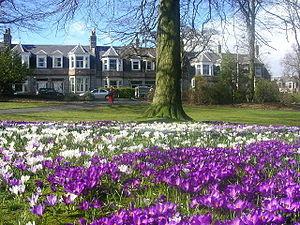
Victoria Park est un petit parc situé dans la ville d'Aberdeen, en Écosse.